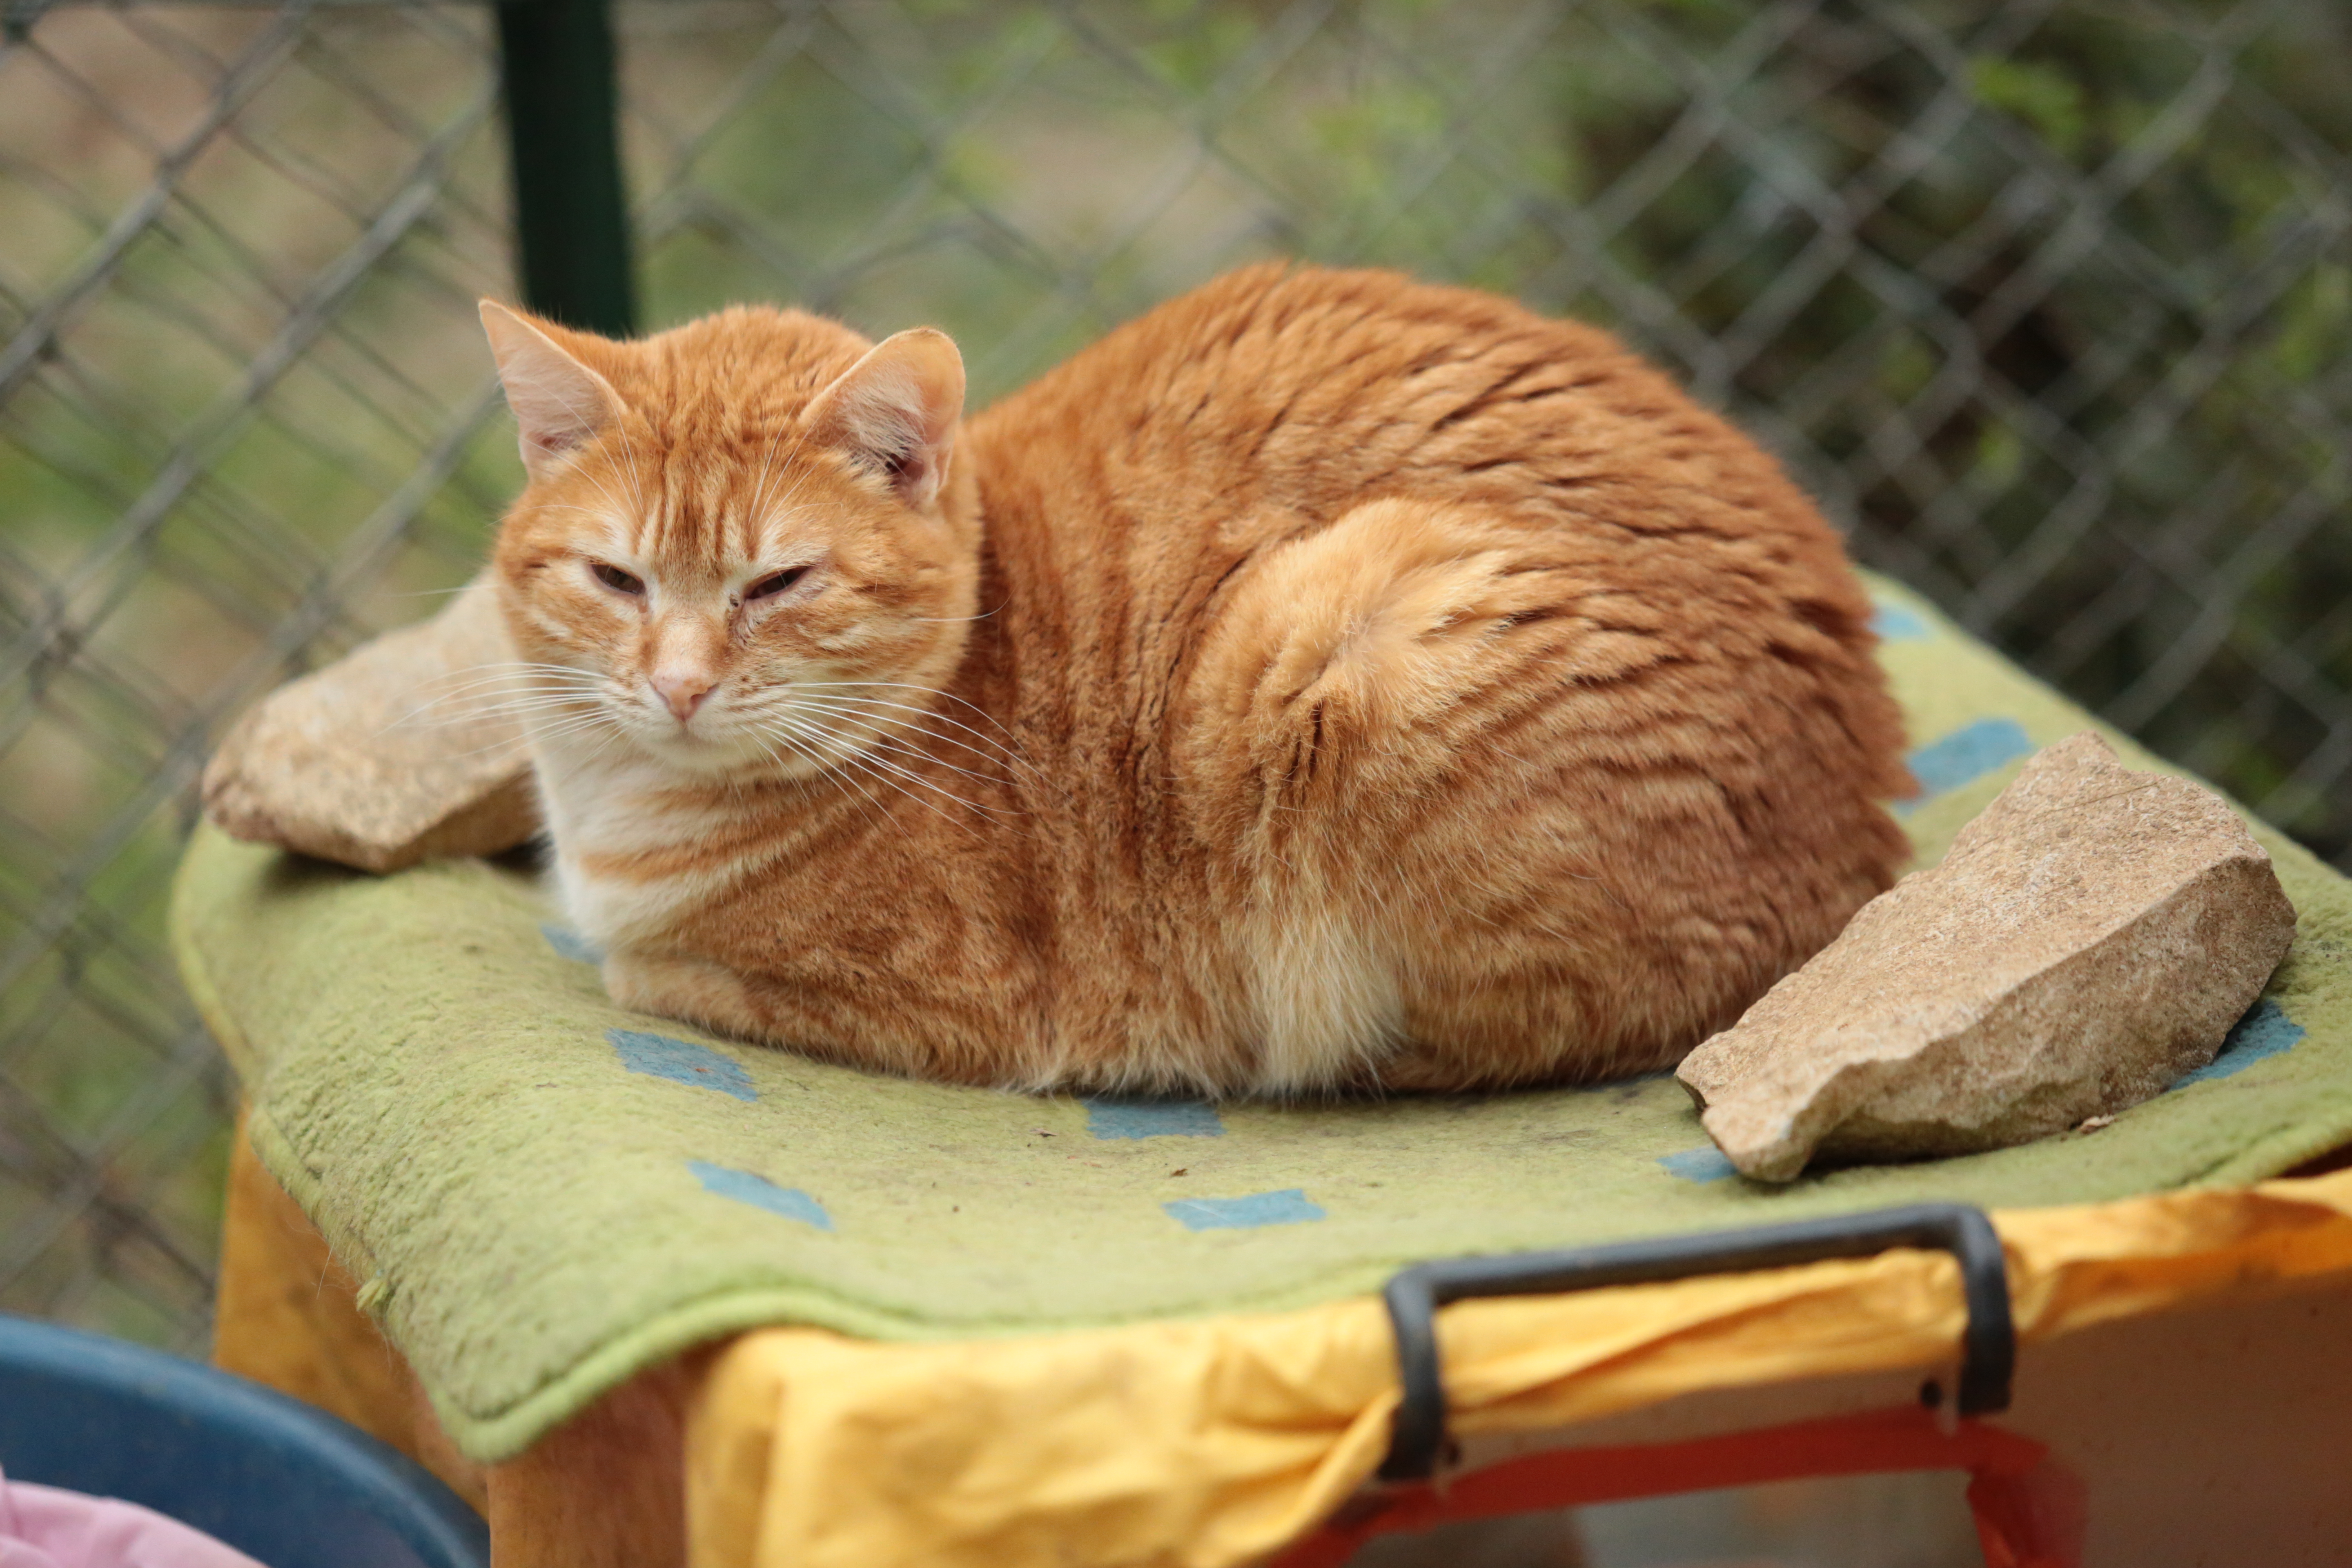
europe, cat, canon, mammal, fauna, pets, cats, shelter, whiskers, midi, vertebrate, refuge, animaux, isasza, southfrance, sdfrankreich, zuidfrankrijk, mditerrane, languedocroussillon, hrault, hauskatze, animalsprotection, enclos, katzen, exterieur, huiskat, redcolor, rouquin, roux, brissac, tierheim, chatterie, katten, adoption, sanctuaireflin, masdulamalou, vermittlung, rodekatten, katzenheim, rotefell, tabby cat, european shorthair, small to medium sized cats, cat like mammal, domestic short haired cat, pixie bob